Labyrinthodontia

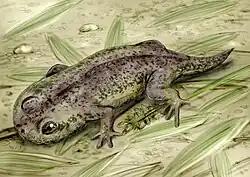
The amphibamid temnospondyl "Gerobatrachus" from the Permian, proposed ancestor of lissamphibians

There is today a general consensus that all modern amphibians, the Lissamphibia, have their origin in labyrinthodont stock, but this is where consensus ends. The fragile bones of the lissamphibians are extremely rare as fossils, and the modern amphibians are highly derived, making comparison with fossil labyrinthodonts difficult.